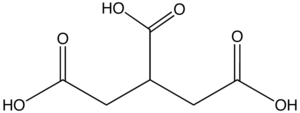
L’acide tricarballylique, également appelé acide propane-1,2,3-tricarboxylique, ou encore acide β-carboxyglutarique, est un acide tricarboxylique connu pour être un inhibiteur de l'aconitase, enzyme qui isomérise le citrate en isocitrate dans le cycle de Krebs.